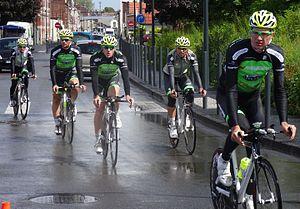
Reportage photographique réalisé le vendredi 23 mai 2014 à l'occasion du départ de la première étape du Paris-Arras Tour 2014 à Lens, Pas-de-Calais, Nord-Pas-de-Calais, France.
L'équipe cycliste Nankang-Fondriest est une ancienne équipe cycliste Italienne créée en 2013 et ayant le statut d'équipe continentale. Elle fait office d'équipe réserve de Saxo-Tinkoff. Le siège de l'équipe est à Lucques, en Italie. Elle disparait à la fin de l'année 2014.